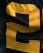
Number: 2